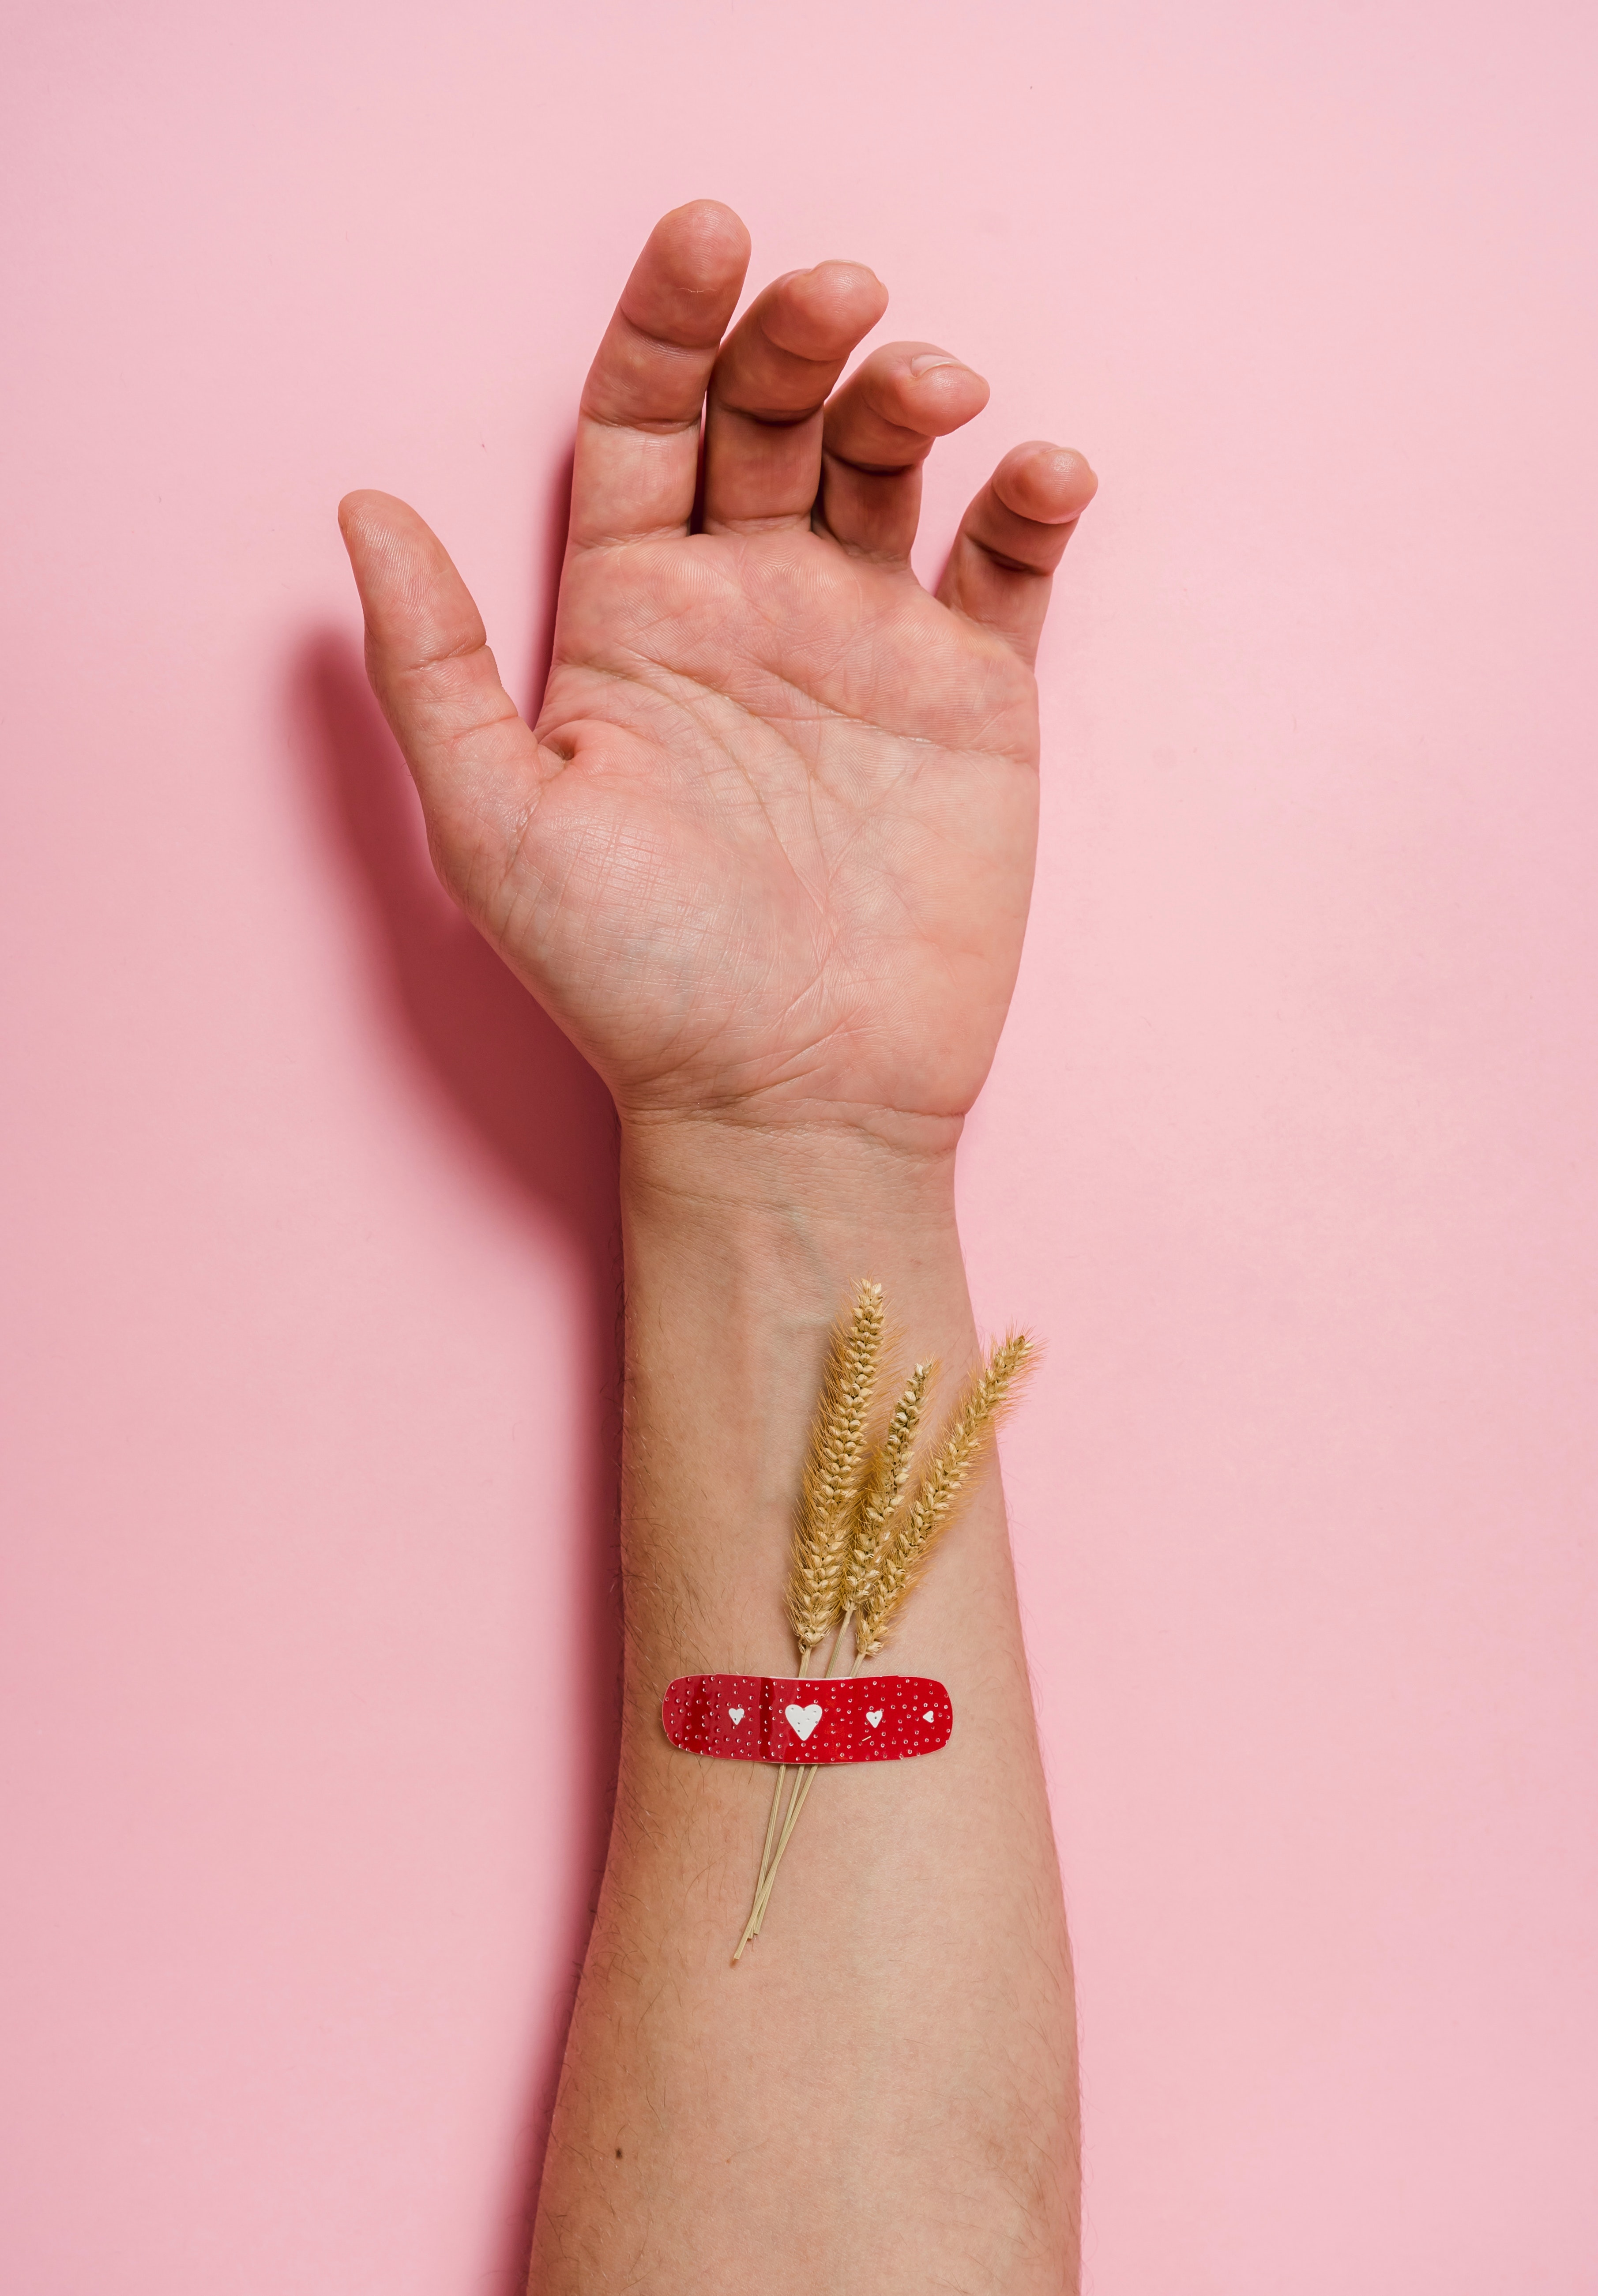
hand, arm, human body, body jewelry, gesture, finger, thumb, wrist, service, nail, temporary tattoo, jewellery, human leg, blood vessel, peach, close up, magenta, symbol, font, pattern, fashion accessory, carmine, art, flesh, love, mehndi, holding hands, toe, metal, petal, sign language, cross, bracelet